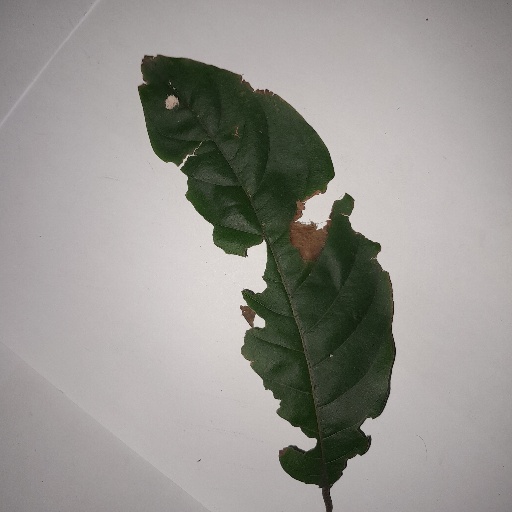
Species: HariTaki
Leaf condition: Bacterial Spot